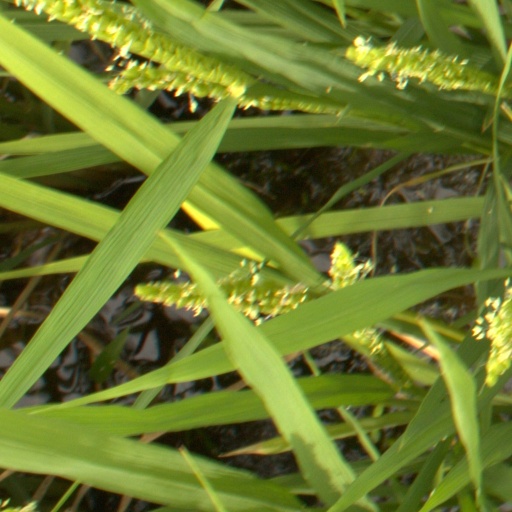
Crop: rice